Chaetomium

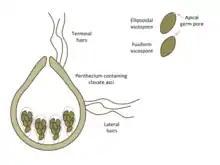
Prototypical ascoma and ascospores of members of the genus "Chaetomium" sensu lato (including "Achaetomium, Amesia, Arcopilus, Botryotrichum, Chaetomium" sensu stricto, "Collariella, Dichotomopilus", and "Ovatospora")

Members of this genus typically have superficial, ostiolar perithecia, covered in hairs. Asci are often clavate and evanescent, bearing eight spores. Ascospores are usually lemon-shaped, commonly colored olive-brown. Mycelia often grows in conglomerate masses that resemble ropes.